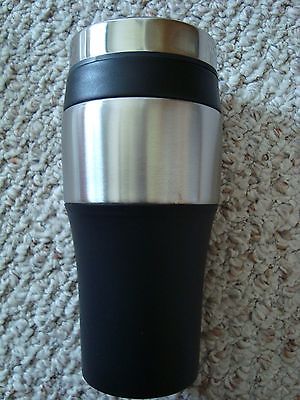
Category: mug